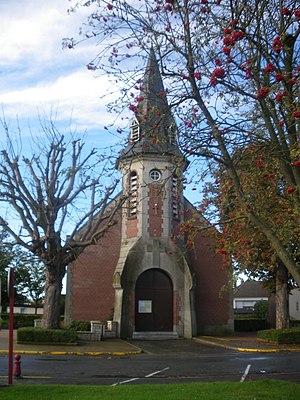
Vue de l'église Saint-Vaast de Violaines.
Violaines est une commune française située dans le département du Pas-de-Calais en région Hauts-de-France.